De Morgan (crater)

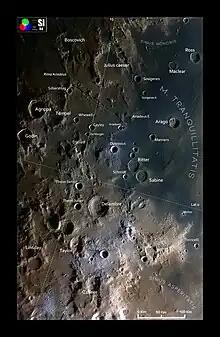
The crater area in a Selenochromatic format Image (Si)

De Morgan is a small lunar impact crater that is located in the central region of the Moon, midway between the crater D'Arrest two crater diameters to the south, and Cayley to the north. Its diameter is 9.7 km. It is named after British logician Augustus De Morgan.